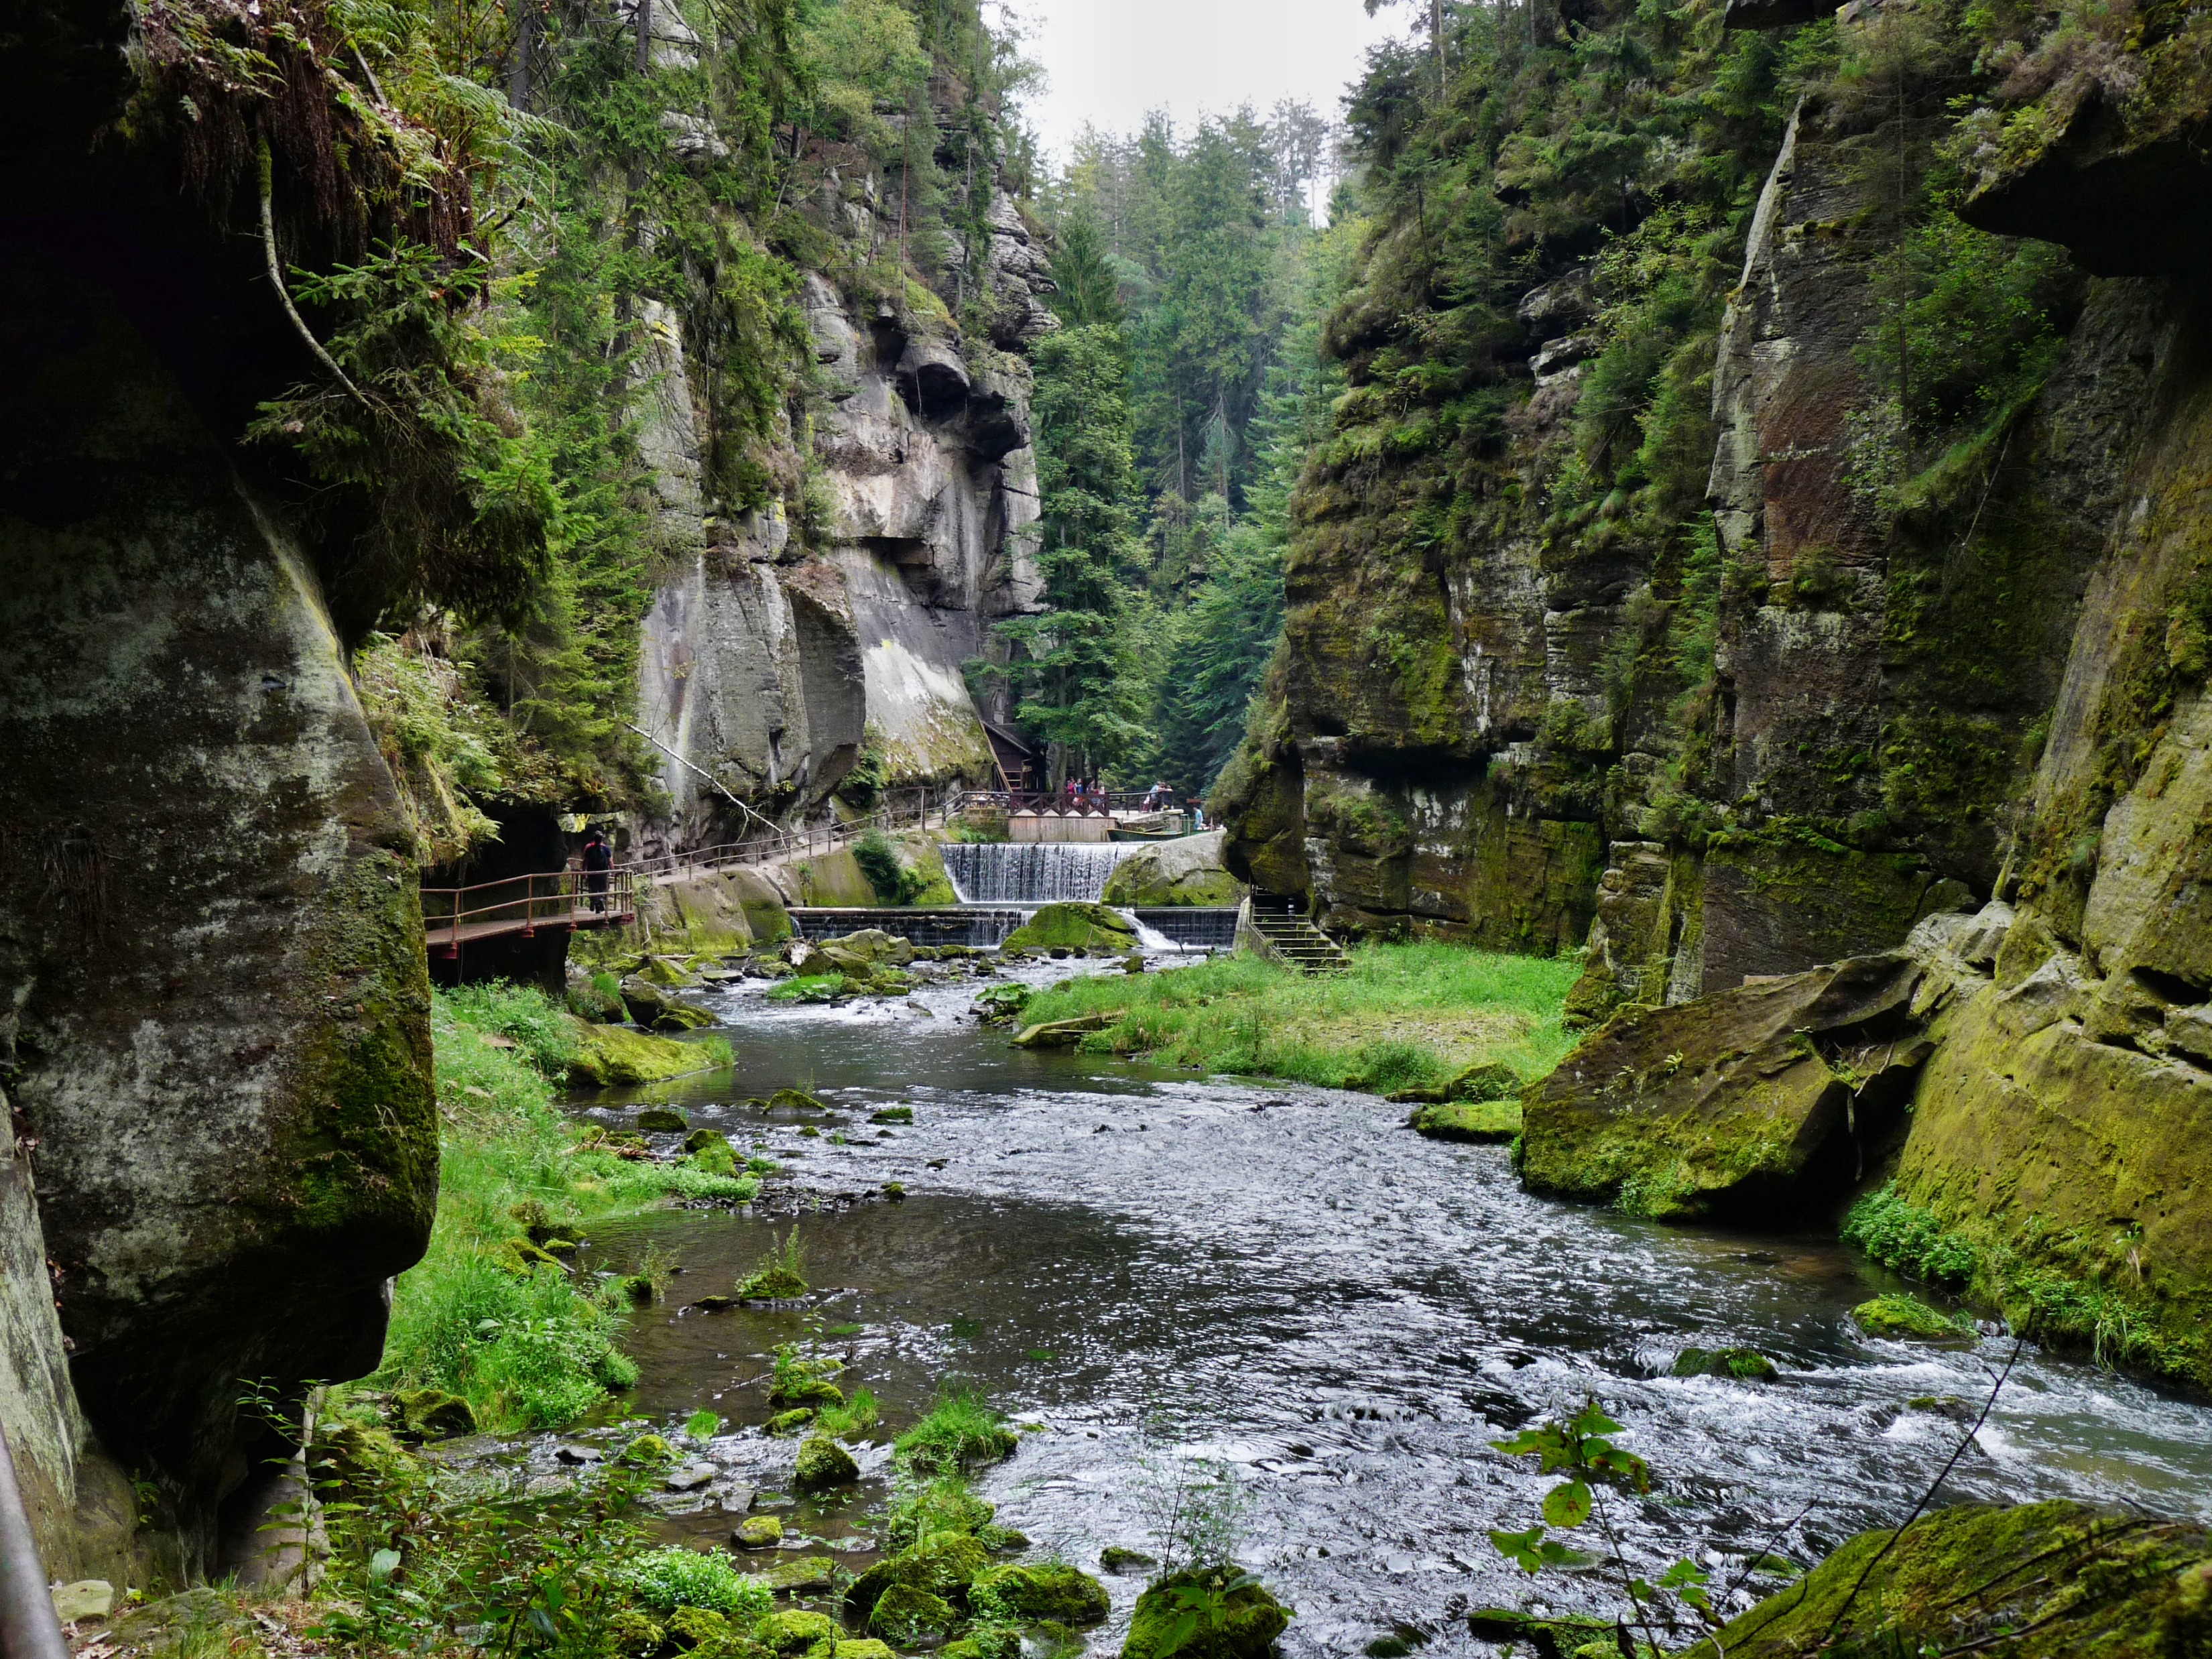
landscape, tree, forest, rock, waterfall, wilderness, river, valley, stream, jungle, hike, gorge, climb, body of water, rainforest, ravine, water feature, watercourse, wadi, bohemian switzerland, gorges in h ensko